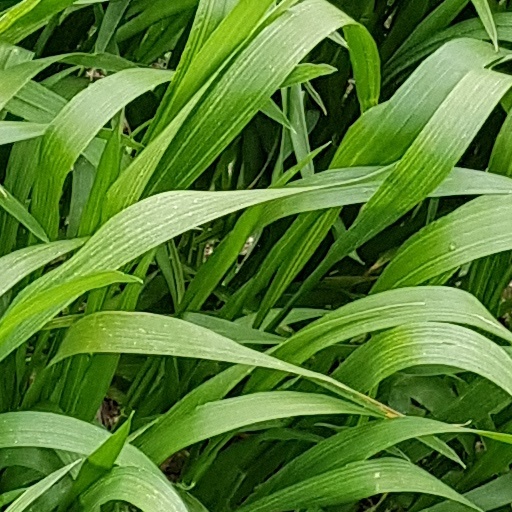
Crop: wheat